Panavia Tornado ADV

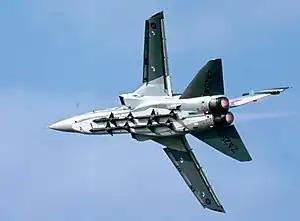
Tornado F2 in flight, September 1980. The Skyflash missiles are semi-recessed under the fuselage

According to aviation historian Michael Leek, from the onset of the type's development, the Tornado ADV encountered "...controversy and many questions over the ADV's performance and suitability - controversy which stayed with the aircraft for much of its service life".